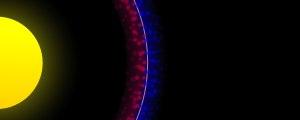
La limite de Roche est la distance théorique en dessous de laquelle un satellite commencerait à se disloquer sous l'action des forces de marée causées par le corps céleste autour duquel il orbite, ces forces dépassant la cohésion interne du satellite. Elle tire son nom de l'astronome français Édouard Roche qui l'a théorisée le premier. La limite de Roche possède un analogue dans le domaine galactique : le rayon de marée.